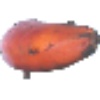
Label: red_banana